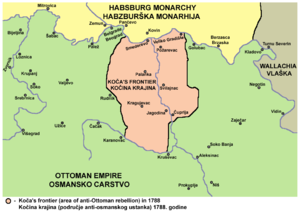
La révolte de la Krajina de Koča, fut une révolte des Serbes contre l'Empire ottoman. Elle a duré de février 1788 au 7 septembre 1788.